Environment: real
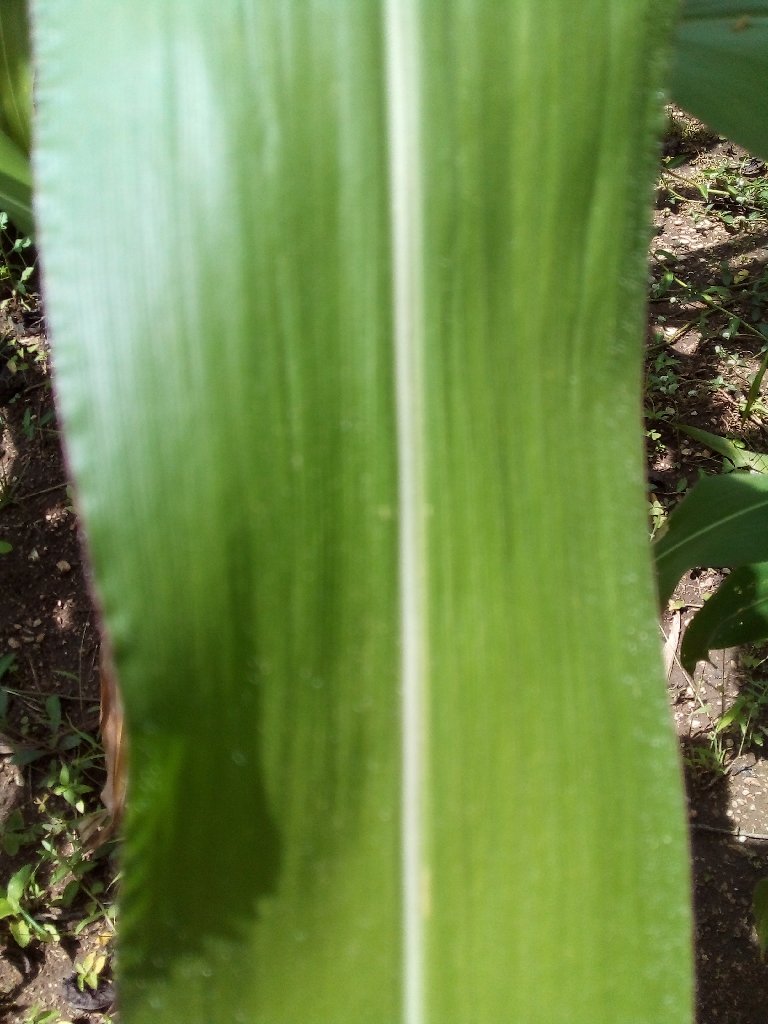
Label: healthy